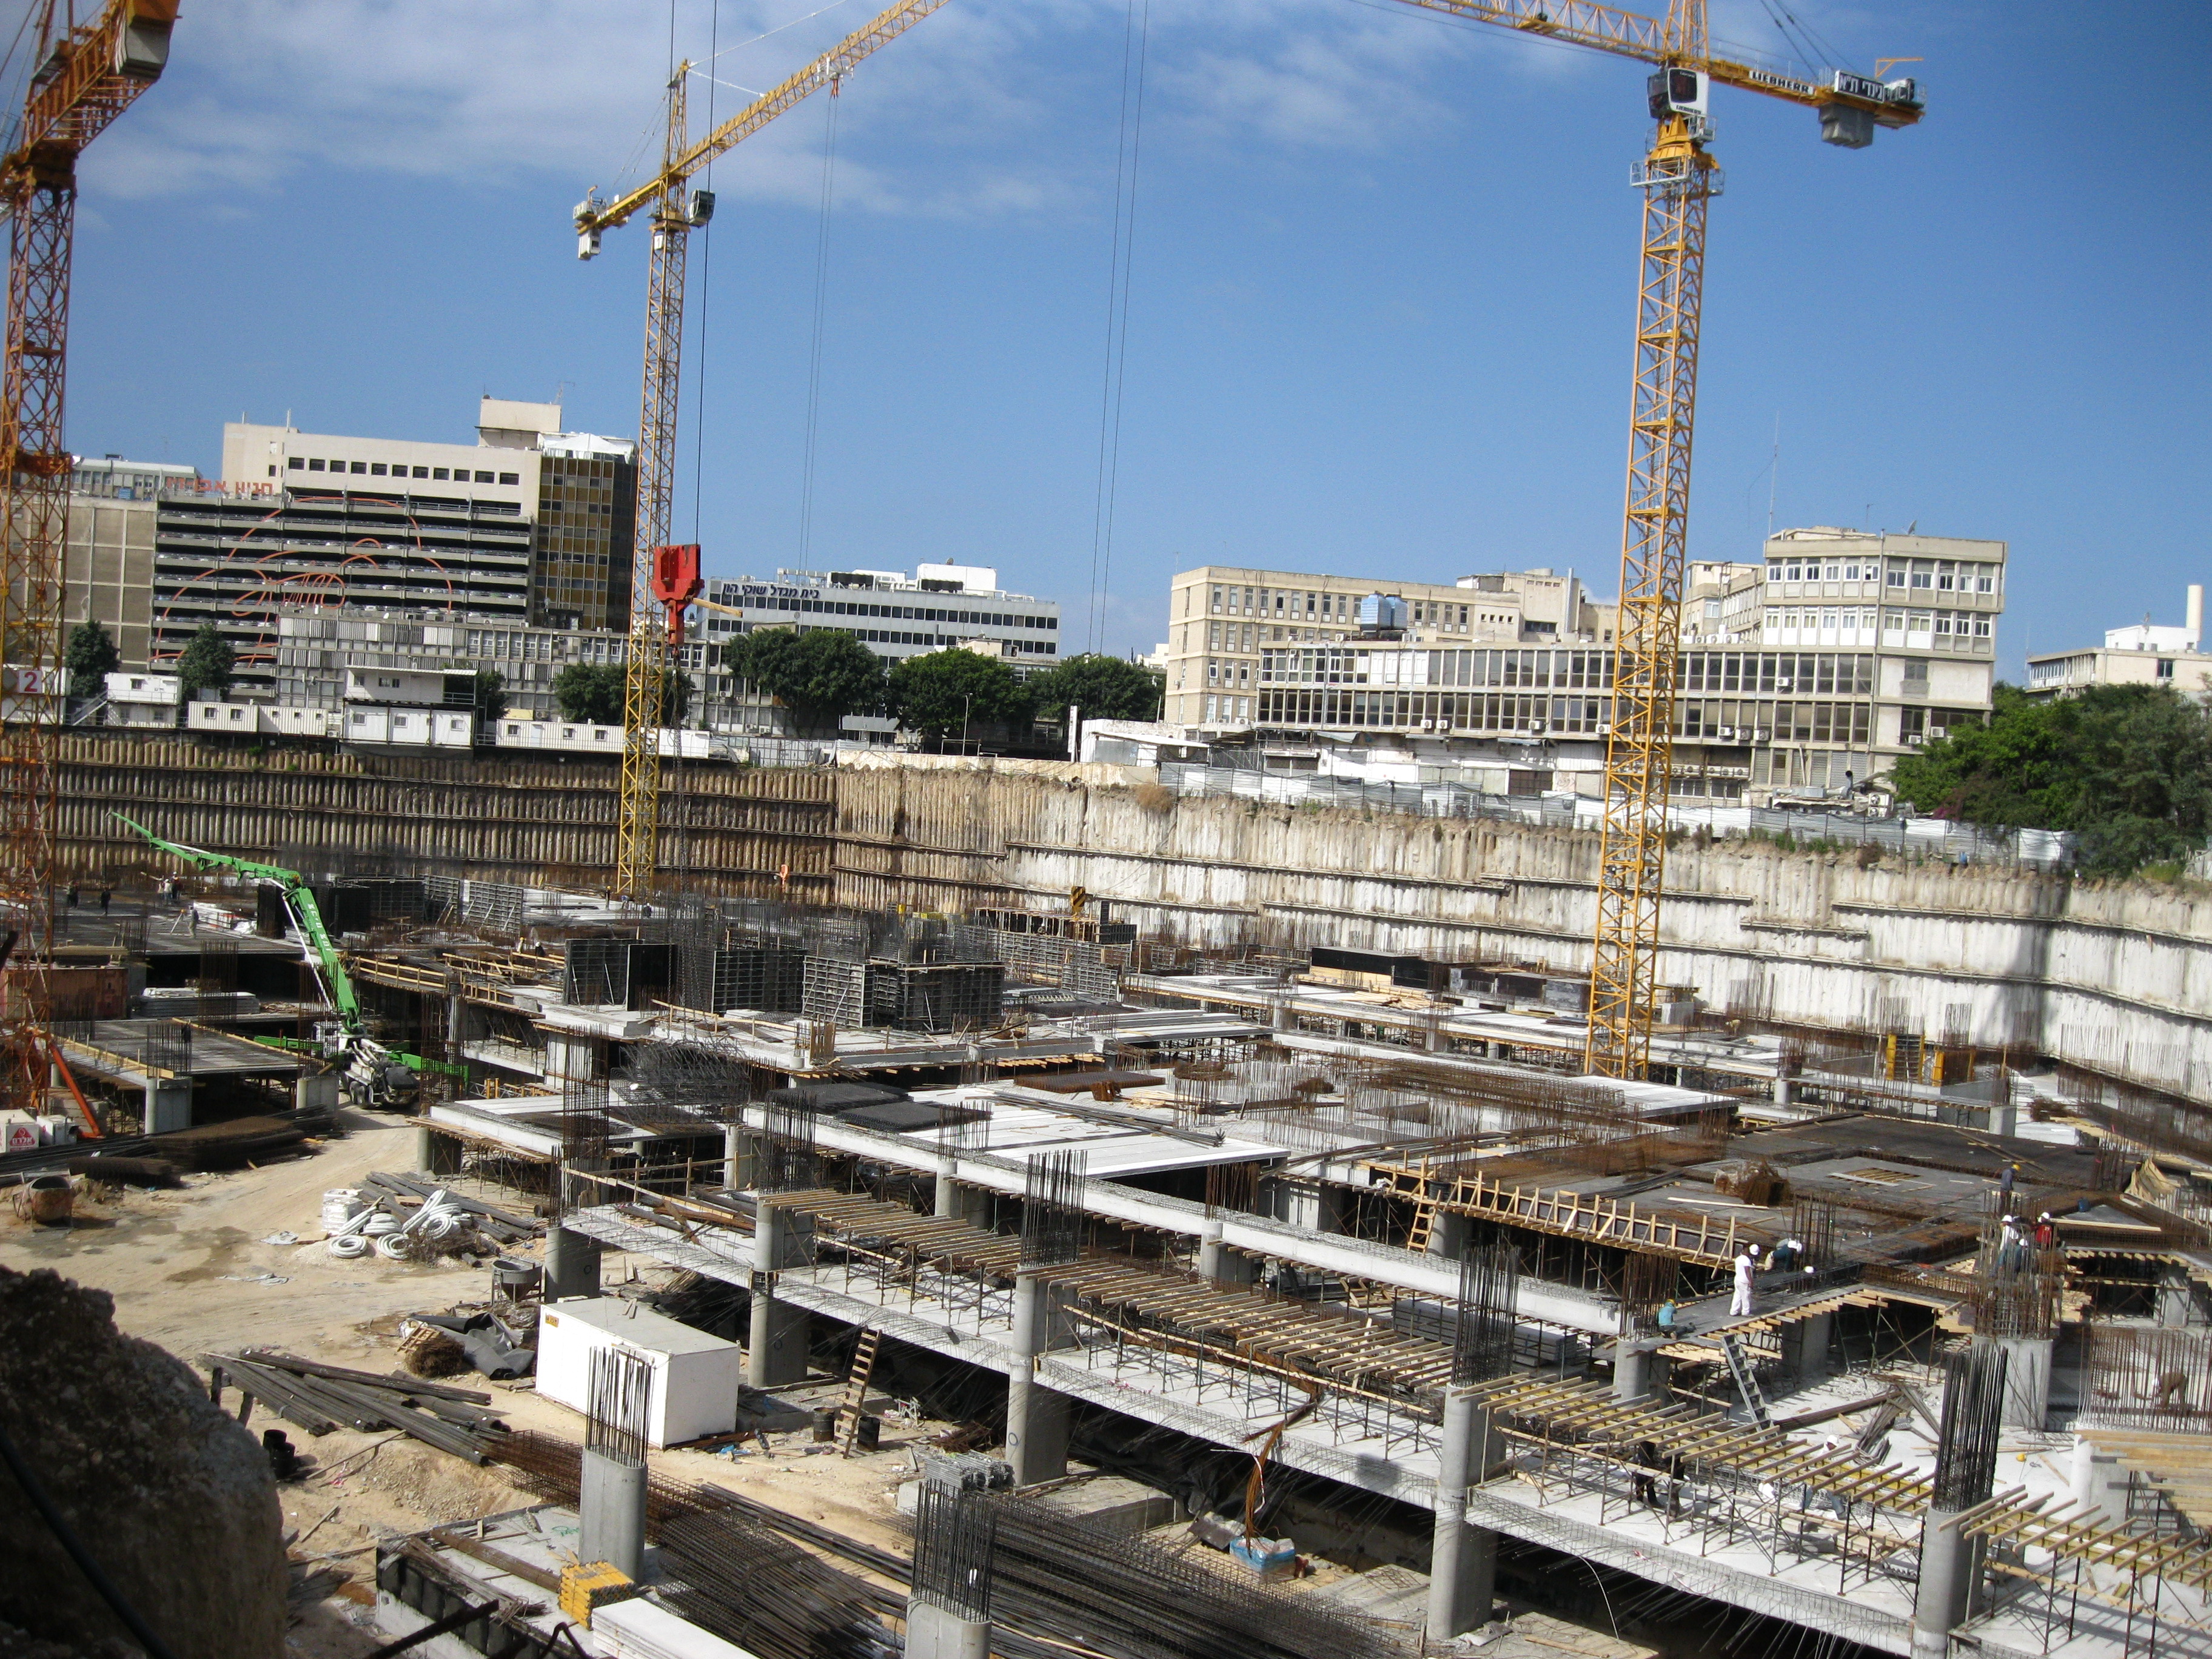
industrial, construction, day, city, morning, concrete, building, large structure, development, architecture, evolution, high angle, view, crane, machine, levels, floor, clouds, blue sky, condominium, reinforced concrete, urban area, project, composite material, mixed use, scaffolding, real estate, apartment, tower block, urban design, residential area, skyscraper, metropolis, tower